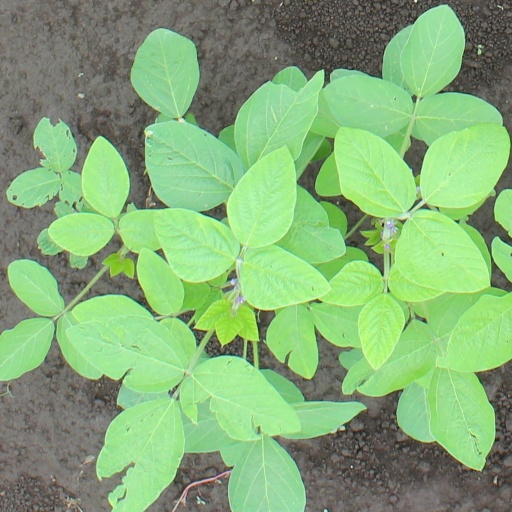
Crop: soybean